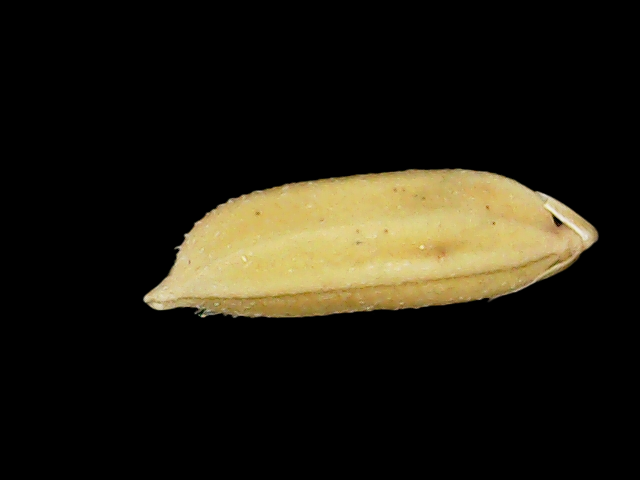
Rice variety: Binadhan24